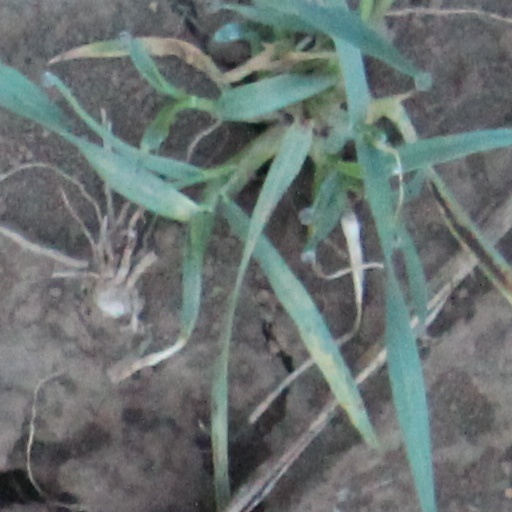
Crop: wheat